Paddy Martinez

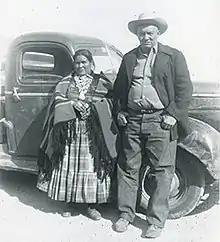
Mary and Paddy Martinez in 1952

Patricio "Paddy" Martinez (1881– August 26, 1969) was an American prospector and sheepherder who discovered uranium at Haystack Mesa in the San Juan Basin near Grants, New Mexico, in 1950. This was the first discovery in the Grants Uranium District, and led to a uranium boom that lasted almost 30 years. The San Juan Basin contained 60% of the known uranium resources in the United States, valued at over $25 billion.